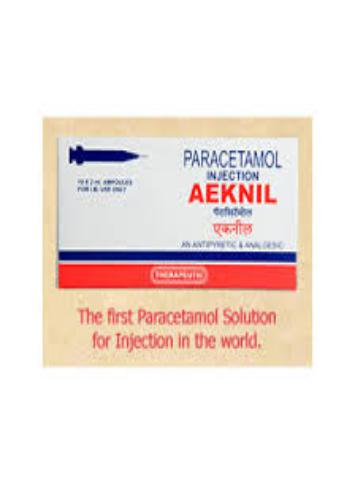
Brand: aeknil
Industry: Medical